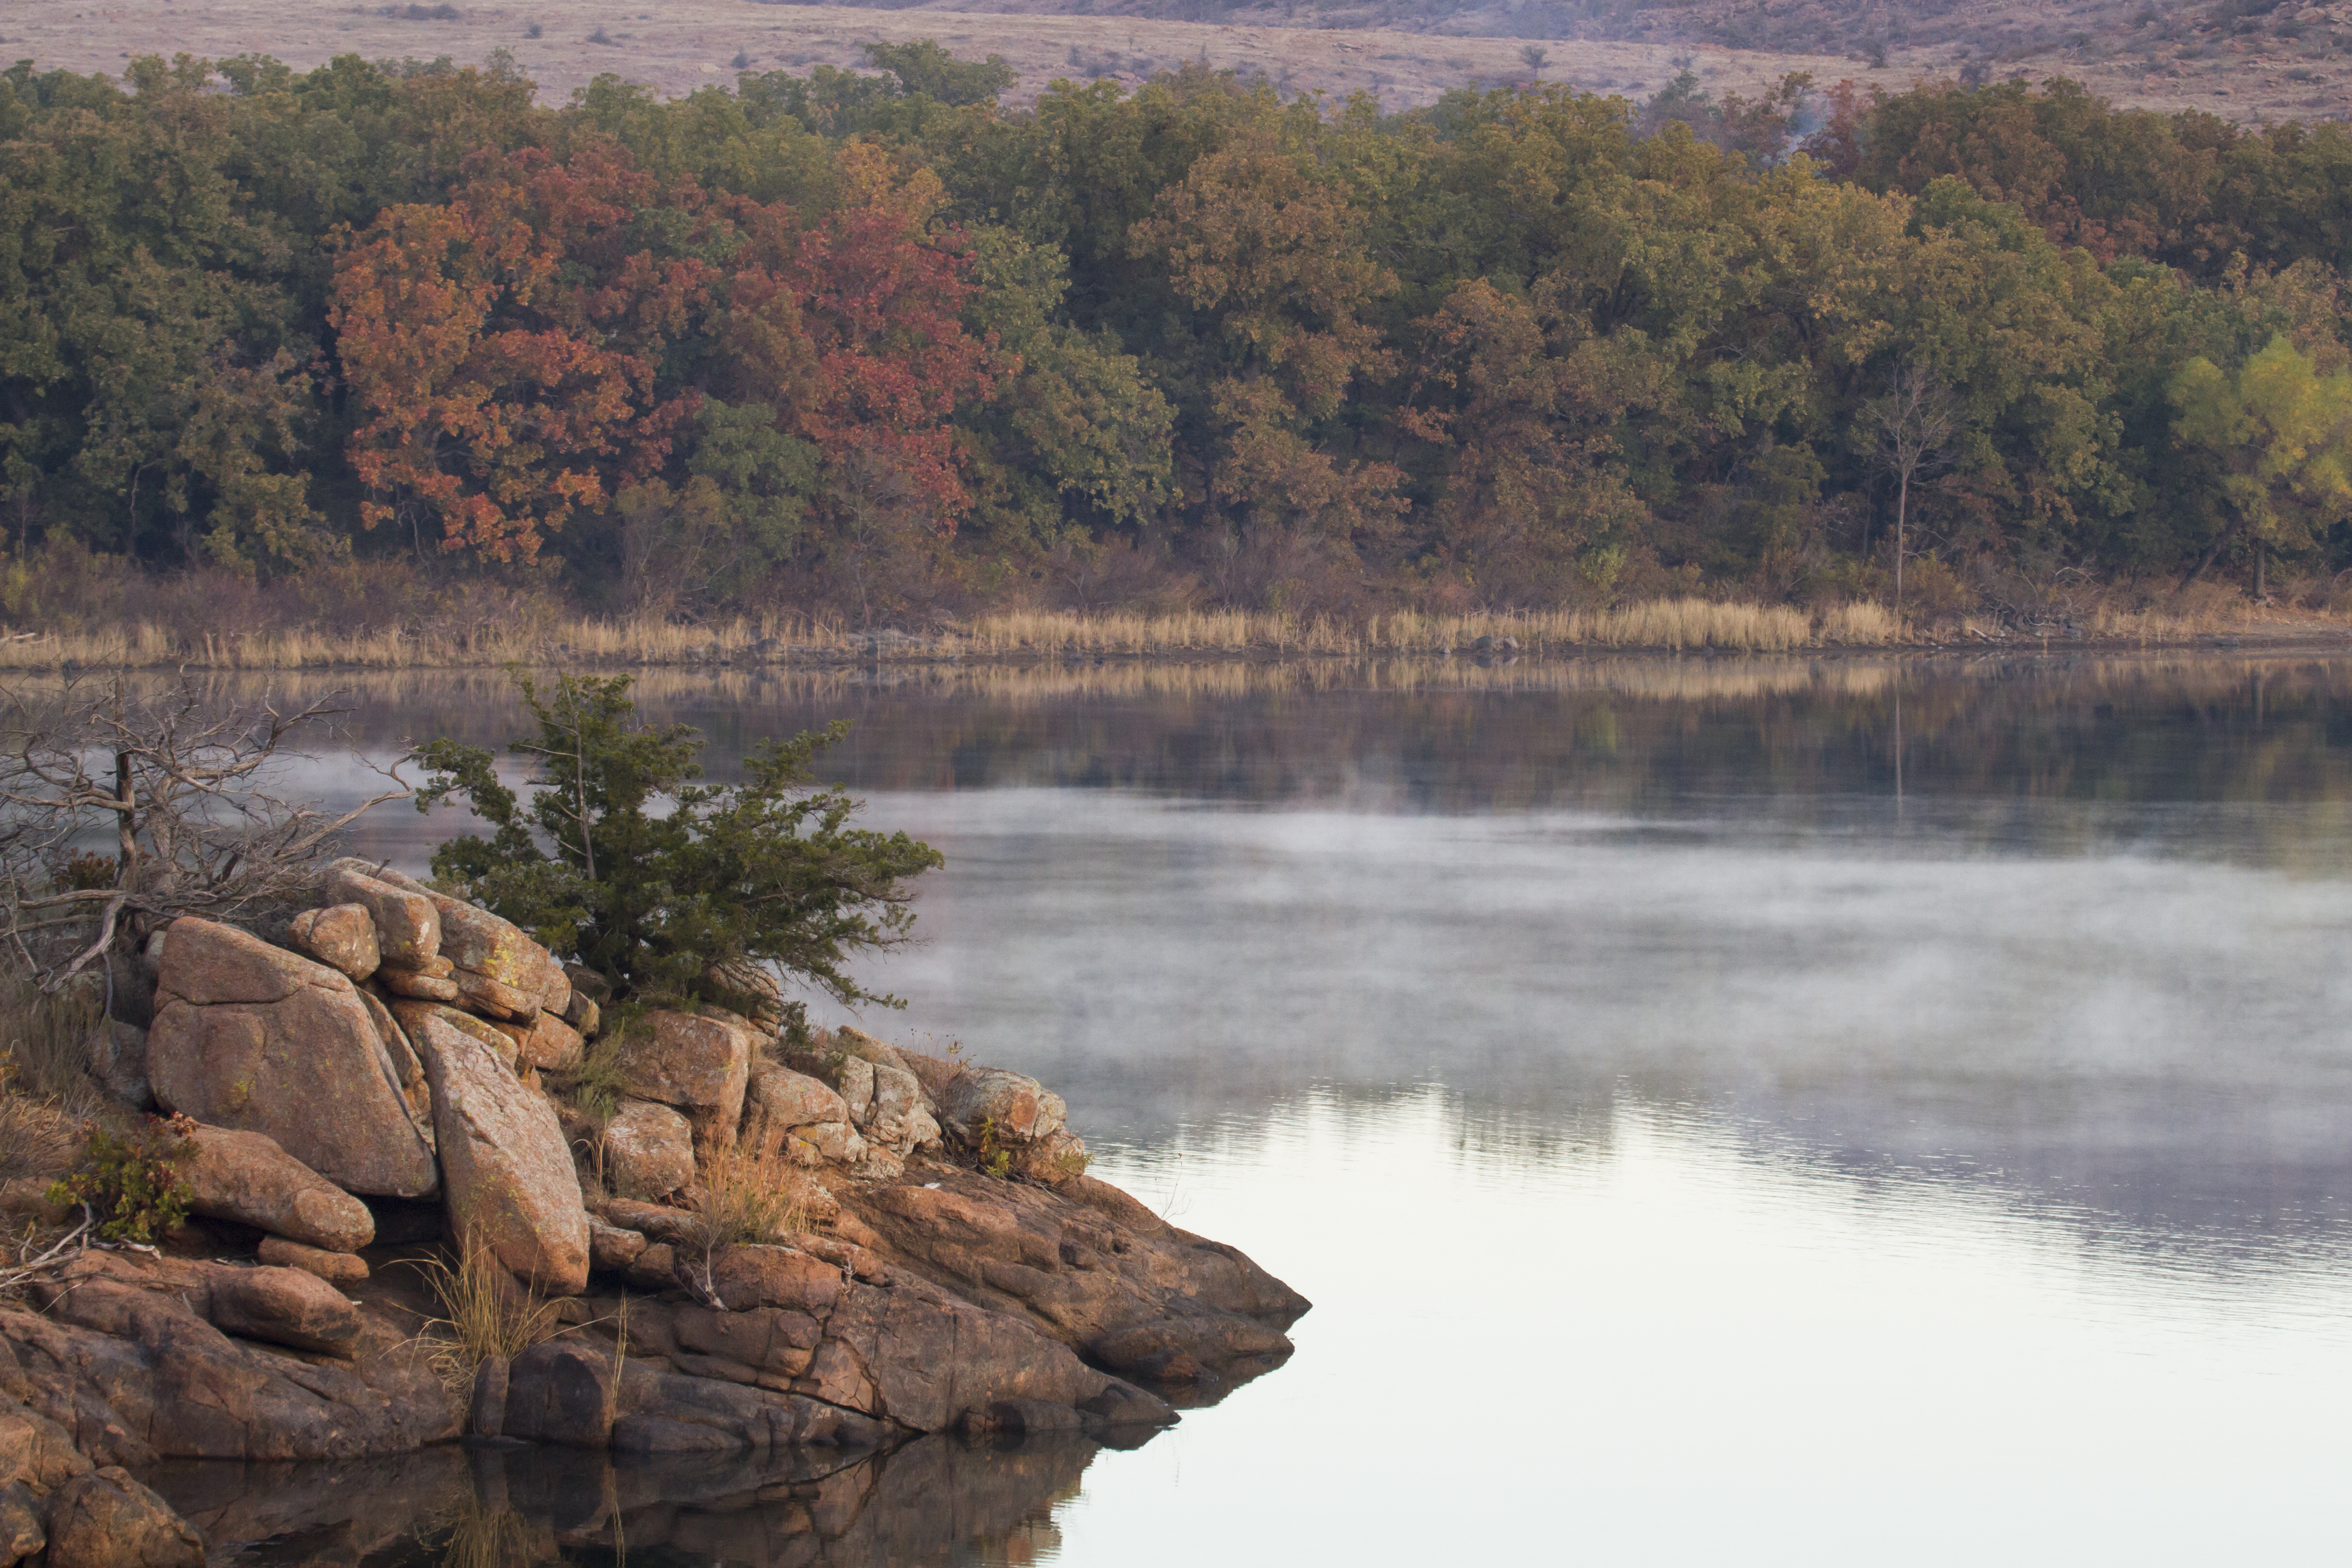
landscape, tree, water, nature, rock, wilderness, mountain, morning, lake, river, stream, reflection, autumn, reservoir, season, body of water, leaves, oklahoma, habitat, loch, fallcolor, larrysmith, wichitamountains, quanahparkerlake, natural environment, atmospheric phenomenon